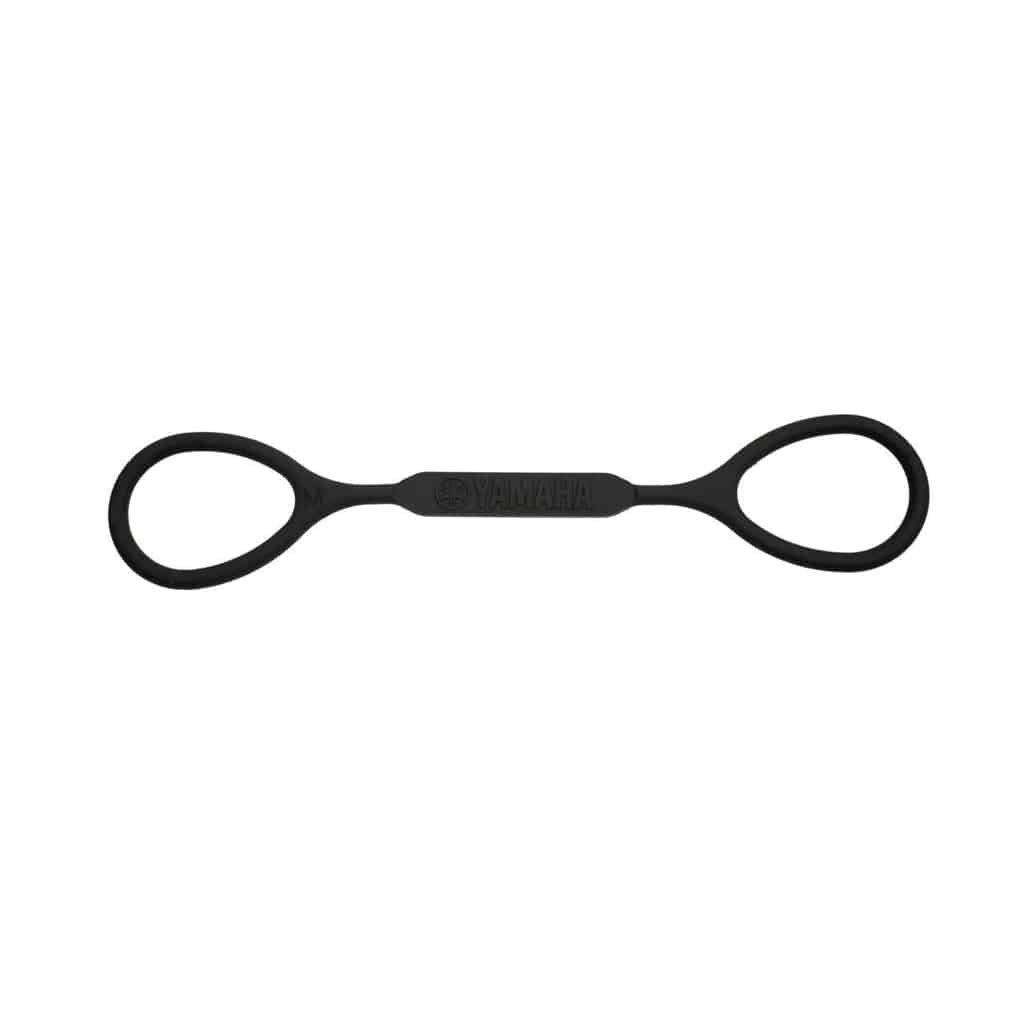
Yamaha Slide Stopper
The Yamaha trumpet slide stopper is designed to prevent the 1st and 3rd slides from slipping while playing. The silicon rubber material is strong and durable, and won't damage your instrument's finish. In addition, it's springy and elastic, allowing you to use both slides during a performance with the stopper still attached.
Brand: Yamaha
Category: Arts & Entertainment > Hobbies & Creative Arts > Musical Instrument & Orchestra Accessories > Brass Instrument Accessories > Brass Instrument Care & Cleaning > Brass Instrument Guards > Slide Guards